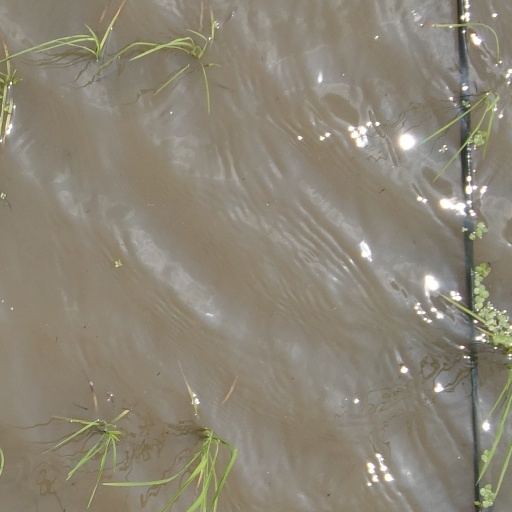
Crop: rice